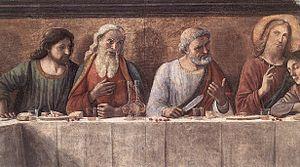
Le Cenacolo de Domenico ghirlandaio à Ognissanti est une peinture à fresque de 440 × 880 cm de Domenico Ghirlandaio. Datée de 1480 environ elle est visible au réfectoire du couvent franciscain Ognissanti à Florence transformé en musée et exposant d'autres œuvres peintes.